Answer in natural language. Considering the relative positions, is Statue (marked B) above or below brown colour  countertop lx (marked A)? Choose between the following options: below or above
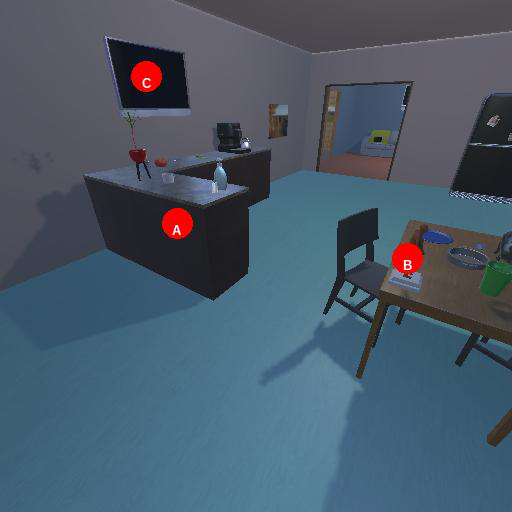
<answer>below</answer>